History of Vietnamese Americans in Houston

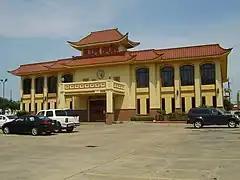
The East Downtown Kim Sơn restaurant

Immediately after the Vietnam War, many ethnic Vietnamese became shrimpers. Jessica Chew, author of "Vietnamese and Chinese American Cultures: Destination Houston," wrote that "In Houston, the shrimping business acted as a central part of the Vietnamese community, which was familiar with the trade."